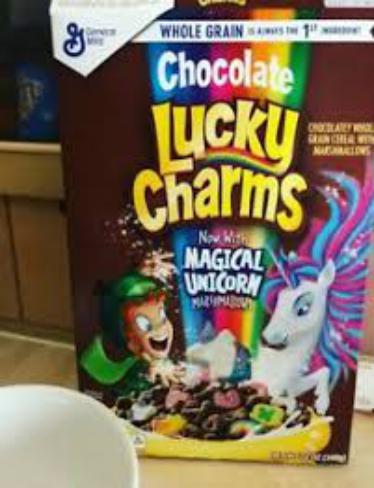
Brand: Chocolate Lucky Charms
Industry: Food